Łukasz Zbonikowski

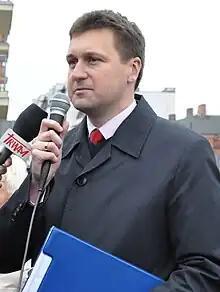
Łukasz Zbonikowski

Łukasz Zbonikowski (born 20 February 1978 in Toruń) is a Polish politician. He was elected to the Sejm on 25 September 2005, getting 7209 votes in 5 Toruń district as a candidate from the Law and Justice list.